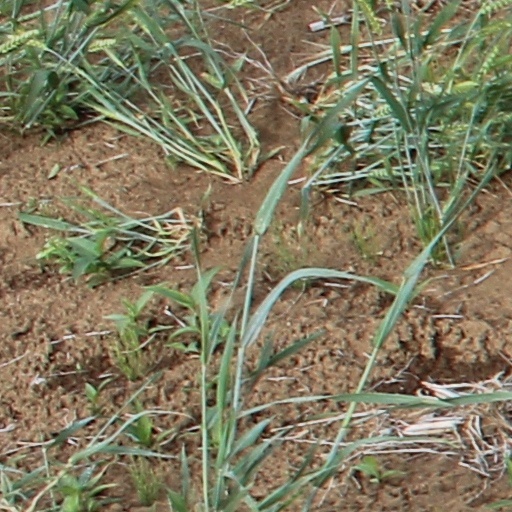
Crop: wheat